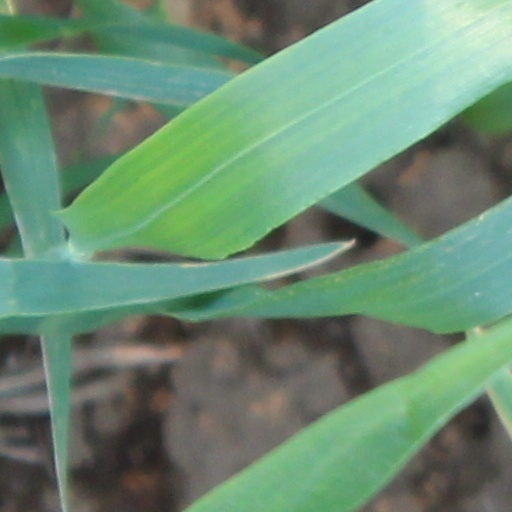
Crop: wheat